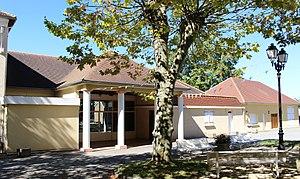
Salle des fêtes de Bernadets-Dessus (Hautes-Pyrénées)
Bernadets-Dessus est une commune française située dans le département des Hautes-Pyrénées, en région Occitanie.